Bunk Johnson

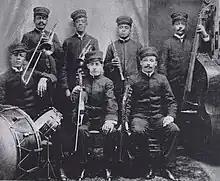
The Superior Orchestra, 1910

These first recordings propelled Johnson (along with clarinetist George Lewis) into public attention. Johnson and his band played in New Orleans, San Francisco, Boston, and New York City and made many more recordings. Johnson's work in the 1940s shows why he was well regarded by his fellow musicians. On his best days he played with great imagination, subtlety, and beauty, as well as suggesting why he had not gained prominence earlier, for he was unpredictable, temperamental, with a passive-aggressive streak and a fondness for drinking alcohol to the point of impairment.